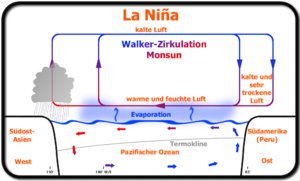
La Niña
Vindhastigheden øger intensiteten hvilket forårsager mere regn i Sydøstasien og Oceanien og tørke på Sydamerikas vestkyst.
La Niña alternativt El viejo og Anti-El Niño er El Niños modstykke og betyder på spansk pigen. Fænomenet efterfølger sædvanligvis El Niño og er en forstærkning af normalforholdene.